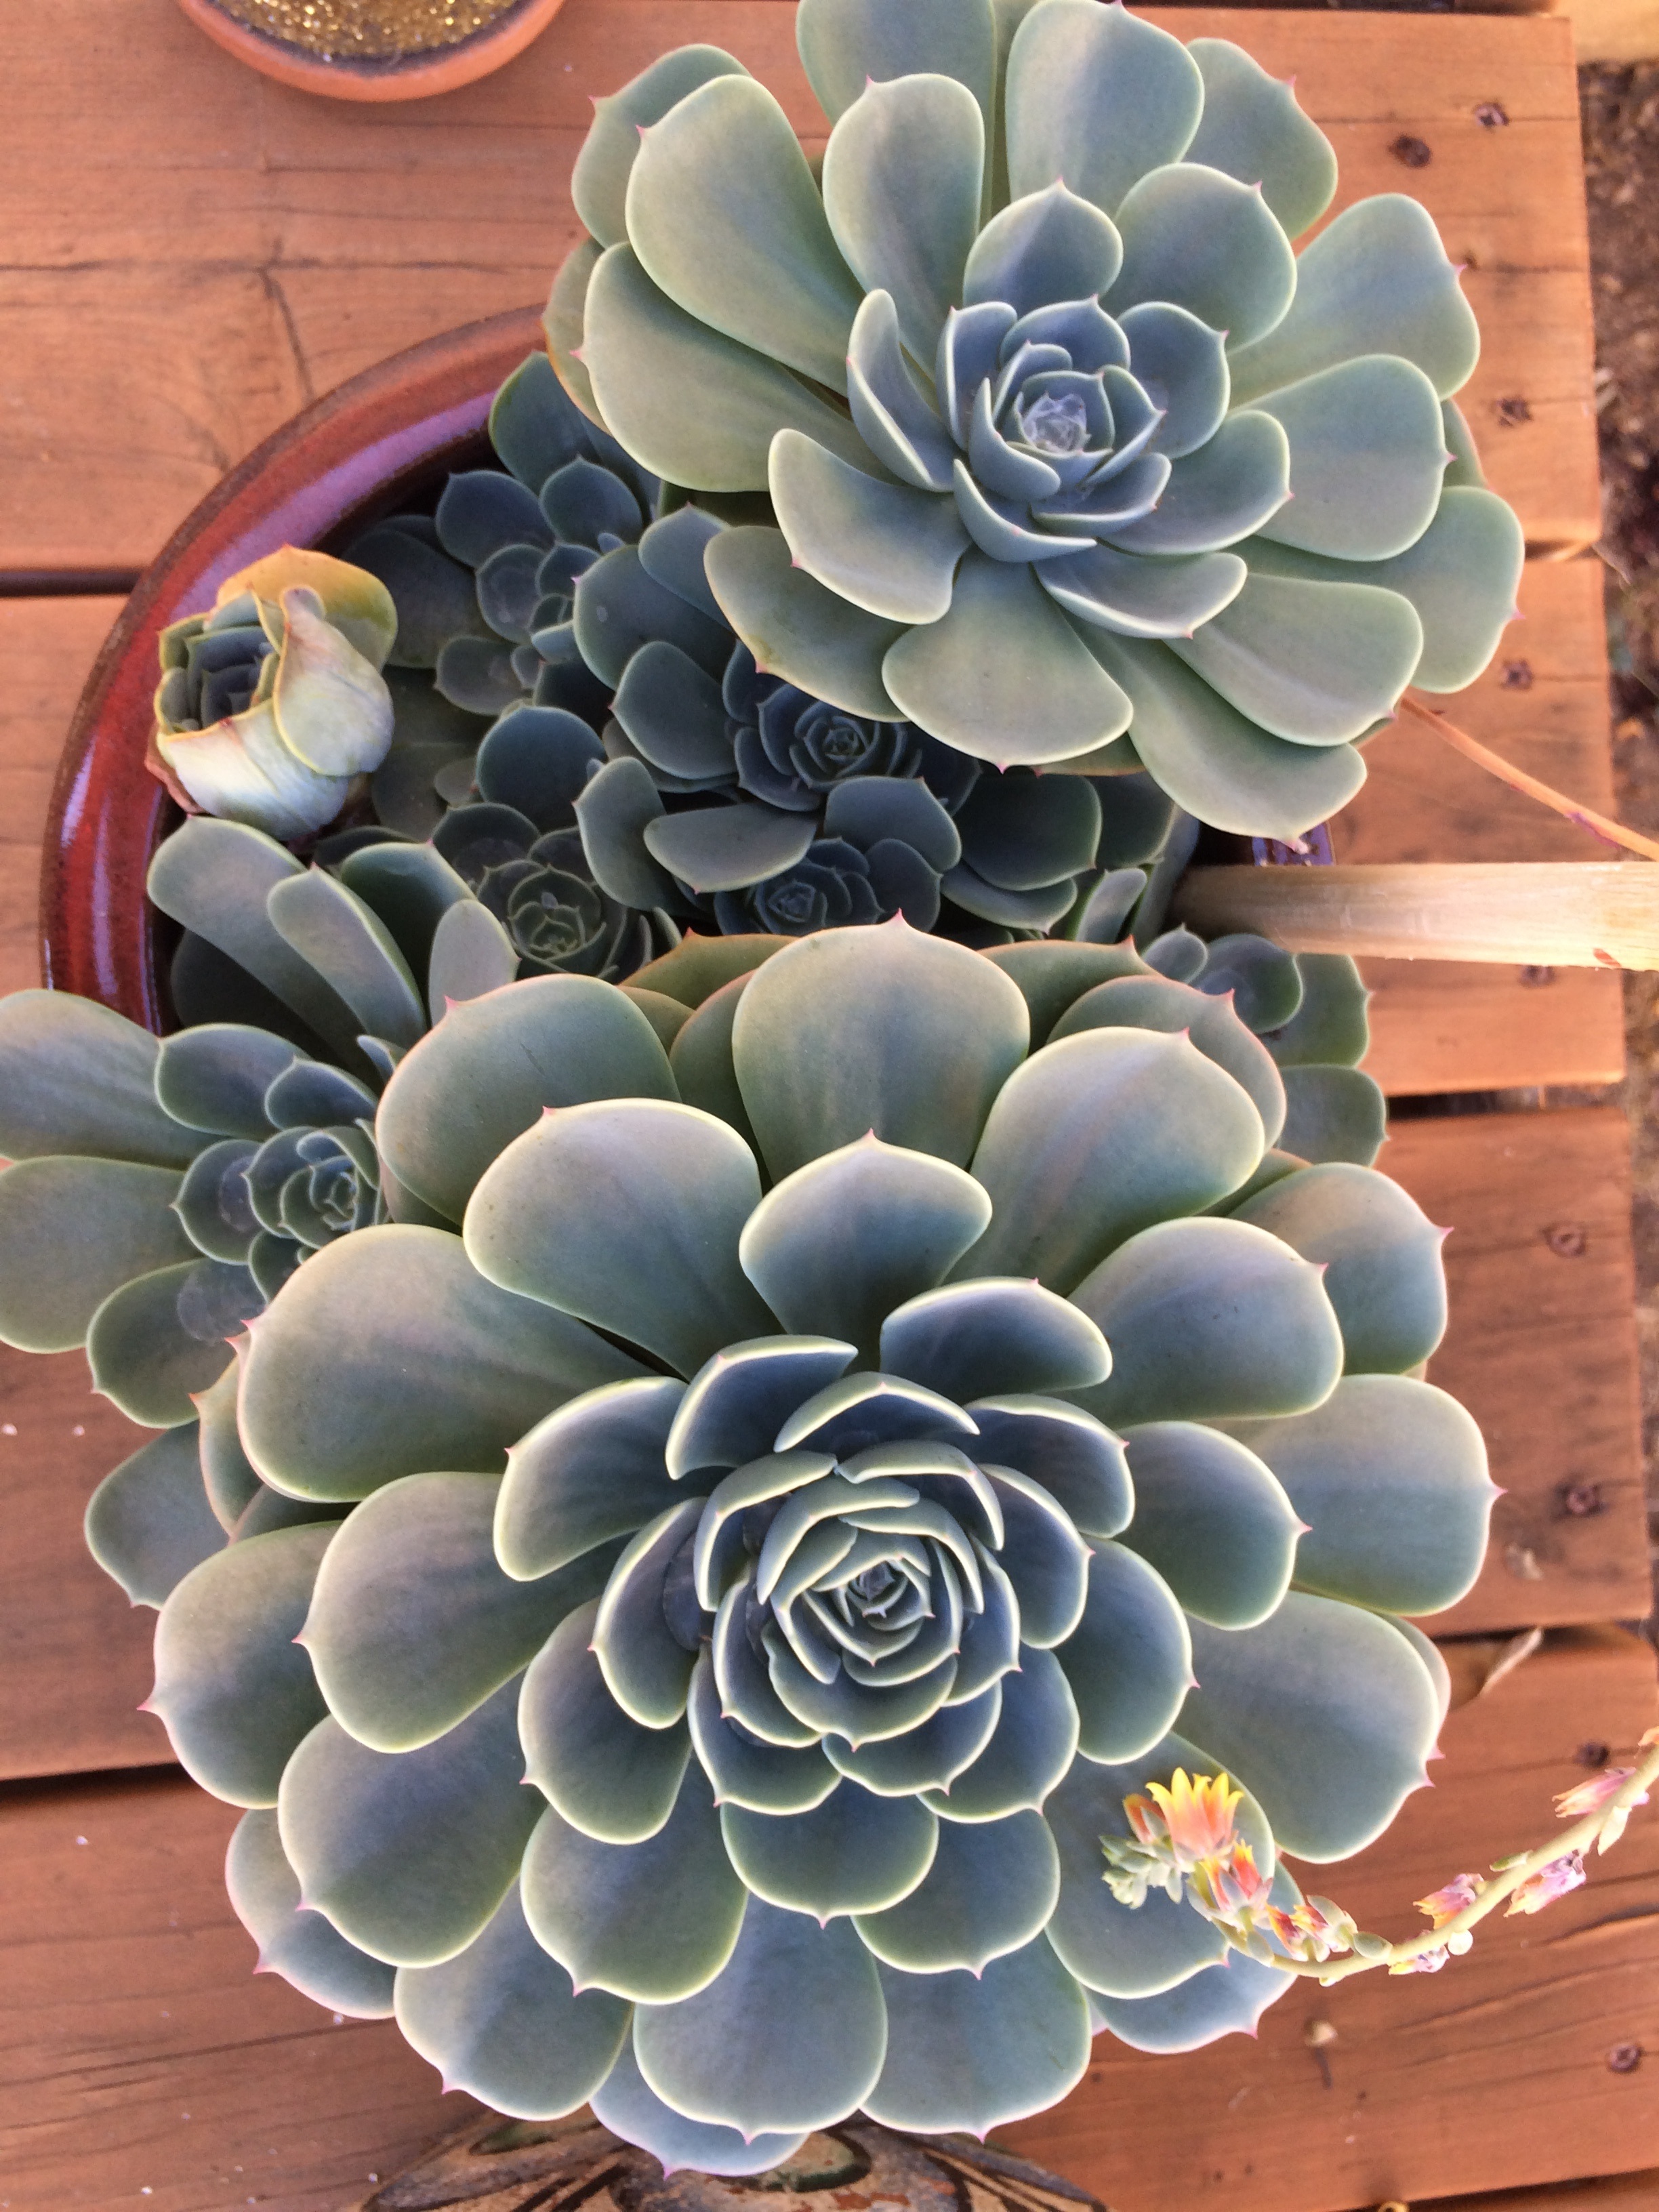
cactus, plant, flower, petal, blue, succulent, houseplant, flowers, art, floristry, flowering plant, cactus flower, flower bouquet, floral design, flowering cactus, land plant, flower arranging, porch plant